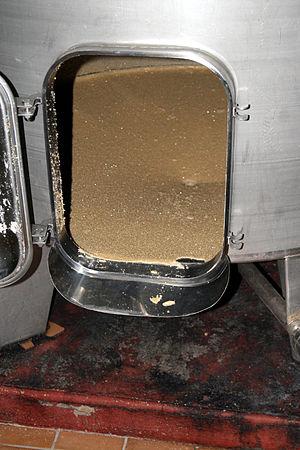
Le champagne, également appelé vin de Champagne, est un vin effervescent français protégé par une appellation d'origine contrôlée dont la réglementation a nécessité plusieurs siècles de gestation. Son nom vient de la Champagne, une région du nord-est de la France. La délimitation géographique, les cépages, les rendements et l'ensemble de l'élaboration du champagne sont les principales spécificités de l'appellation.
Le tartre, en œnologie, est un dépôt obtenu par la formation d'une couche d'un composé complexe à base de bitartrate de potassium et/ou de tartrate de calcium. Ce dépôt s'attache au fond et aux parois des récipients de vin, comme les cuves ou les fûts. Il n'est pas souhaitable dans le vin, il peut être contrôlé par stabilisation tartrique, et éliminé si le processus le permet.